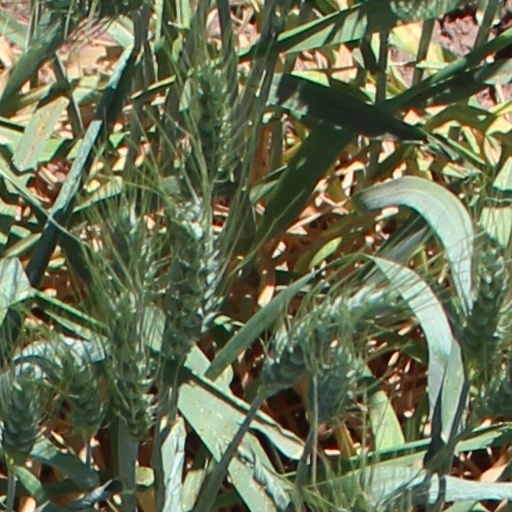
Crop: wheat